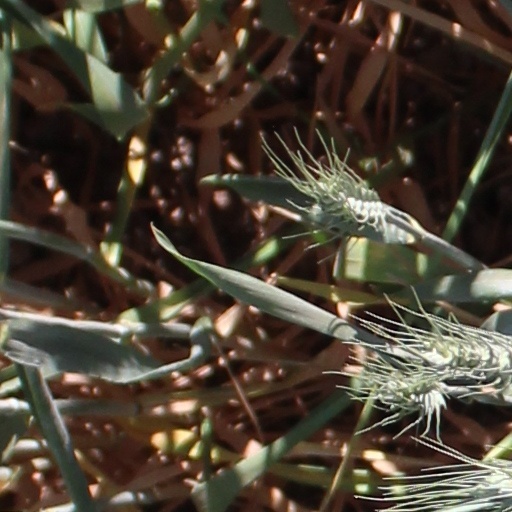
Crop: wheat